Medieval cuisine

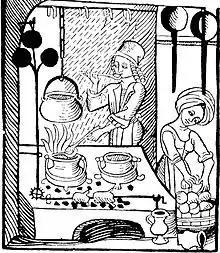
A cook at the hearth with his ladle; woodcut from the first printed cookbook in German, "Kuchenmaistrey", 1485

All types of cooking were done using a fire. Kitchen stoves did not appear until the 18th century, and cooks had to know how to cook directly over an open fire. Ovens were used, but they were expensive to construct and existed only in fairly large households and bakeries. It was common for a community to have shared ownership of an oven to ensure that the bread baking essential to everyone was made communal rather than private. There were also portable ovens designed to be filled with food and then buried in hot coals, and even larger ones on wheels that were used to sell pies in the streets of medieval towns. But for most people, almost all cooking was done in simple stewpots, since this was the most efficient use of firewood and did not waste precious cooking juices, making potages and stews the most common dishes. Overall, most evidence suggests that medieval dishes had a fairly high fat content, or at least when fat could be afforded. This was considered less of a problem in a time of back-breaking toil, famine, and a greater acceptance—even desirability—of plumpness; only the poor or sick, and devout ascetics, were thin.